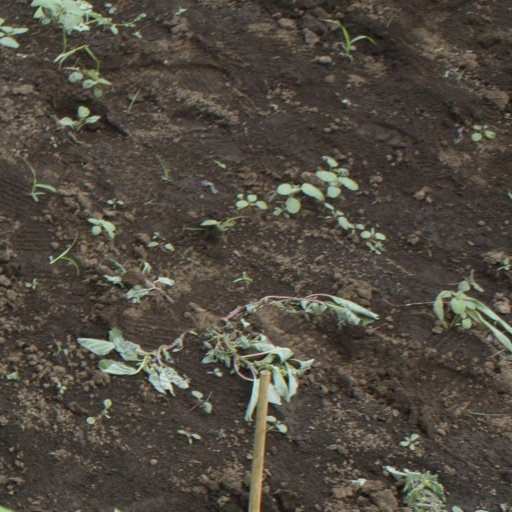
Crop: soybean